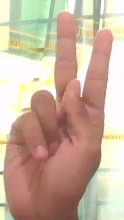
ASL sign: K